Galette
Also known as:
ar - Arabic: جلت
de - German: Galette
en-simple - Simple English: Galette
es - Spanish: Galette
fr - French: Galette
he - Hebrew: גאלט
io - Ido: Galeto
ja - Japanese: ガレット
jv - Javanese: Galette
ko - Korean: 갈레트
lt - Lithuanian: Galetė
nb - Norwegian Bokmål: Galette
nl - Dutch: Galette
pt - Portuguese: Galette
ru - Russian: Галеты
tr - Turkish: Galette
uk - Ukrainian: Галети
Category: cake (flat cake)
Cuisine: French
Associated cuisines: French
Area: Normandy, United Kingdom, French Guiana
Countries: France
Region: Western Europe

The dish is a term to designate various types of flat round or freeform crusty cakes or a pancake made with buckwheat flour usually with a savoury filling. A common form of the dish resembles a type of single crust, free-form pie with a fruit filling and the crust folded partway over the top of the filling.

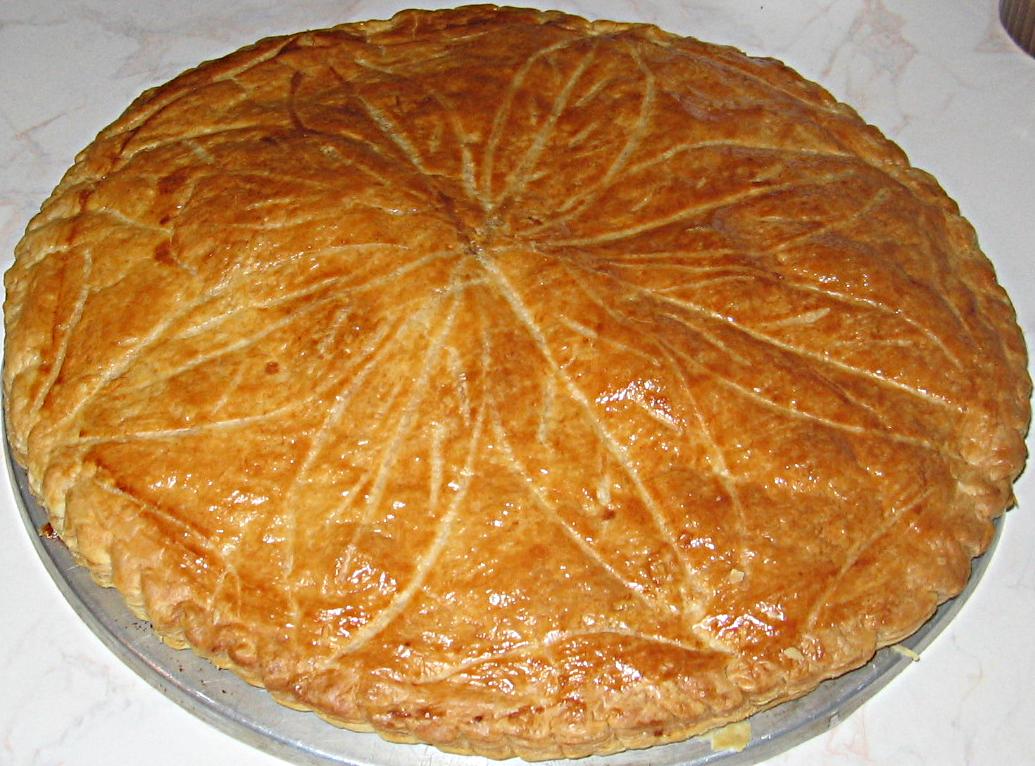